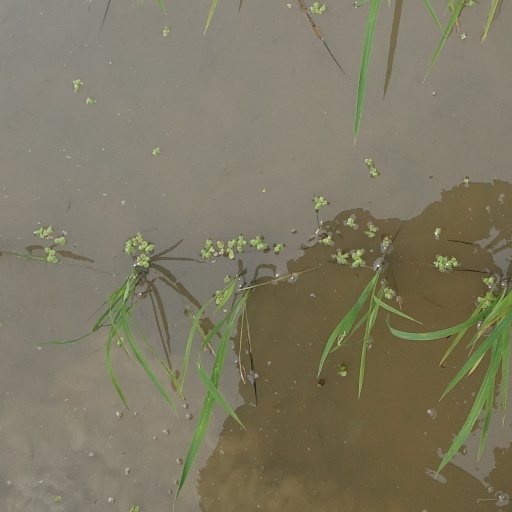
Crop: rice